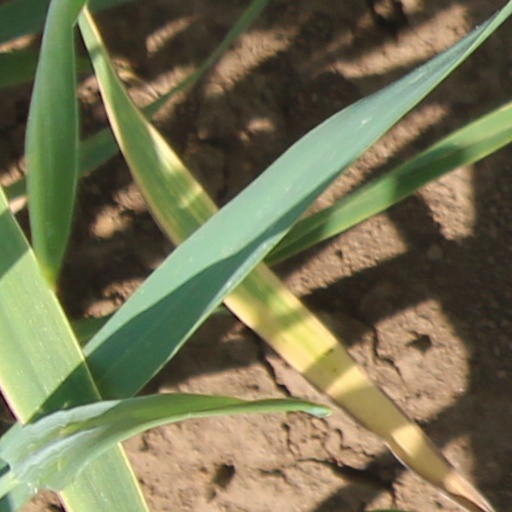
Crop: wheat